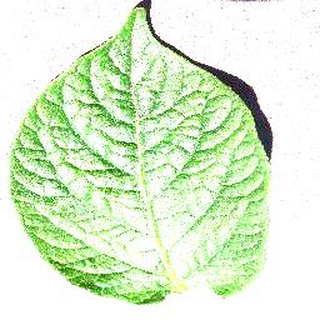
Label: healthy_potato